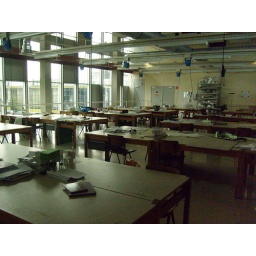
Een dag-excursie, georganiseerd door Cheops, in het (uiteindelijk niet zo) zonnige zuiden van Nederland: Eindhoven!